Enhanced Graphics Adapter

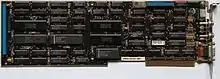
Original 64 KB IBM EGA card

The Enhanced Graphics Adapter (EGA) is an IBM PC graphics adapter and "de facto" computer display standard from 1984 that superseded the CGA standard introduced with the original IBM PC, and was itself superseded by the VGA standard in 1987. In addition to the original EGA card manufactured by IBM, many compatible third-party cards were manufactured, and EGA graphics modes continued to be supported by VGA and later standards.